Jean-Vincent Scheil

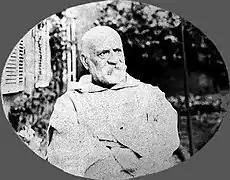

Father Jean-Vincent Scheil (born 10 June 1858, Kœnigsmacker – died 21 September 1940, Paris) was a French Dominican scholar and Assyriologist. He is credited as the discoverer of the Code of Hammurabi in Persia. In 1911 he came into possession of the Scheil dynastic tablet and first translated it.